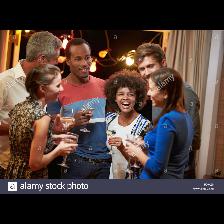
Label: Human